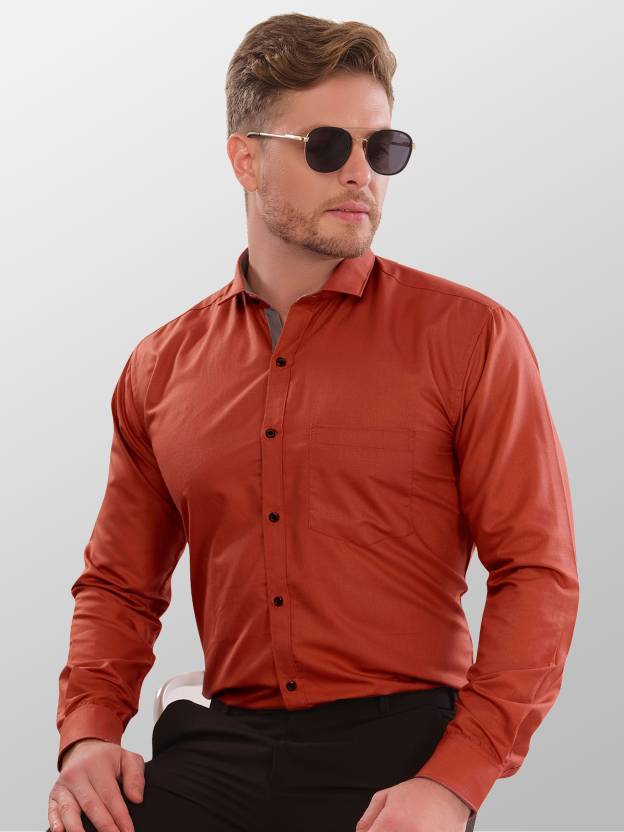
Product: Men Regular Fit Solid Button Down Collar Formal Shirt
Price: ₹339
Colors: Orange
Pattern: Solid
Description: This shirts is one of the top selling product from premium quality shirts collection exclusively manufactured by VeBNoR brand. Long lasting fabric and trendy colors make it evergreen for casual and formal usage. You can use it on jeans as well as it is appropriate as formal office wear. Acurate stitching by skilled workers gives it authentic classic look. You will love to wear it for multi purpose use as shirts boys men, shirt for men look, shirts for men stylish, formal shirt, shirts for men stylish look branded
Other details: Formal shirt